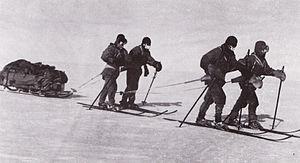
L’expédition Terra Nova, officiellement la British Antarctic Expedition 1910, est la troisième expédition britannique en Antarctique au XXᵉ siècle, et une des plus marquantes de l'âge héroïque de l'exploration en Antarctique. Menée entre 1910 et 1913 par Robert Falcon Scott aux fins de recherches scientifiques et d'explorations géographiques, et surtout d'offrir le pôle à la couronne d'Angleterre, elle se termine tragiquement.